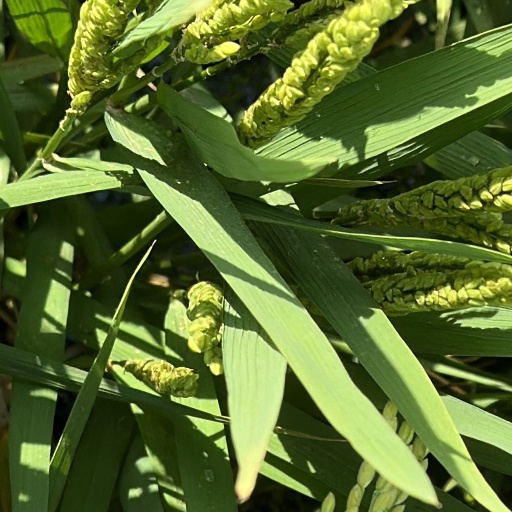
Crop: rice